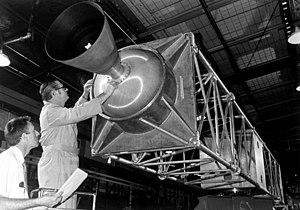
Un moteur d'apogée est un moteur-fusée utilisé par la plupart des satellites artificiels qui doivent se placer sur une orbite géostationnaire. Il permet de transférer le satellite depuis l'orbite de transfert géostationnaire sur laquelle l'a placé son lanceur sur son orbite de travail circulaire à une altitude de 35 784 km. Lorsqu'un satellite est lancé, l'inclinaison de son orbite ne peut être inférieure à la latitude de la base de lancement. Le moteur d'apogée est également mis à contribution pour faire passer l'inclinaison à 0°. Le moteur d'apogée est utilisé pour la mise à feu, à plusieurs reprises lorsque le satellite passe par l'apogée de son orbite.
OTAN est une famille de satellites de communication militaires géostationnaires qui fournit des services de communication stratégiques aux forces de l'OTAN entre 1970 et 2010.